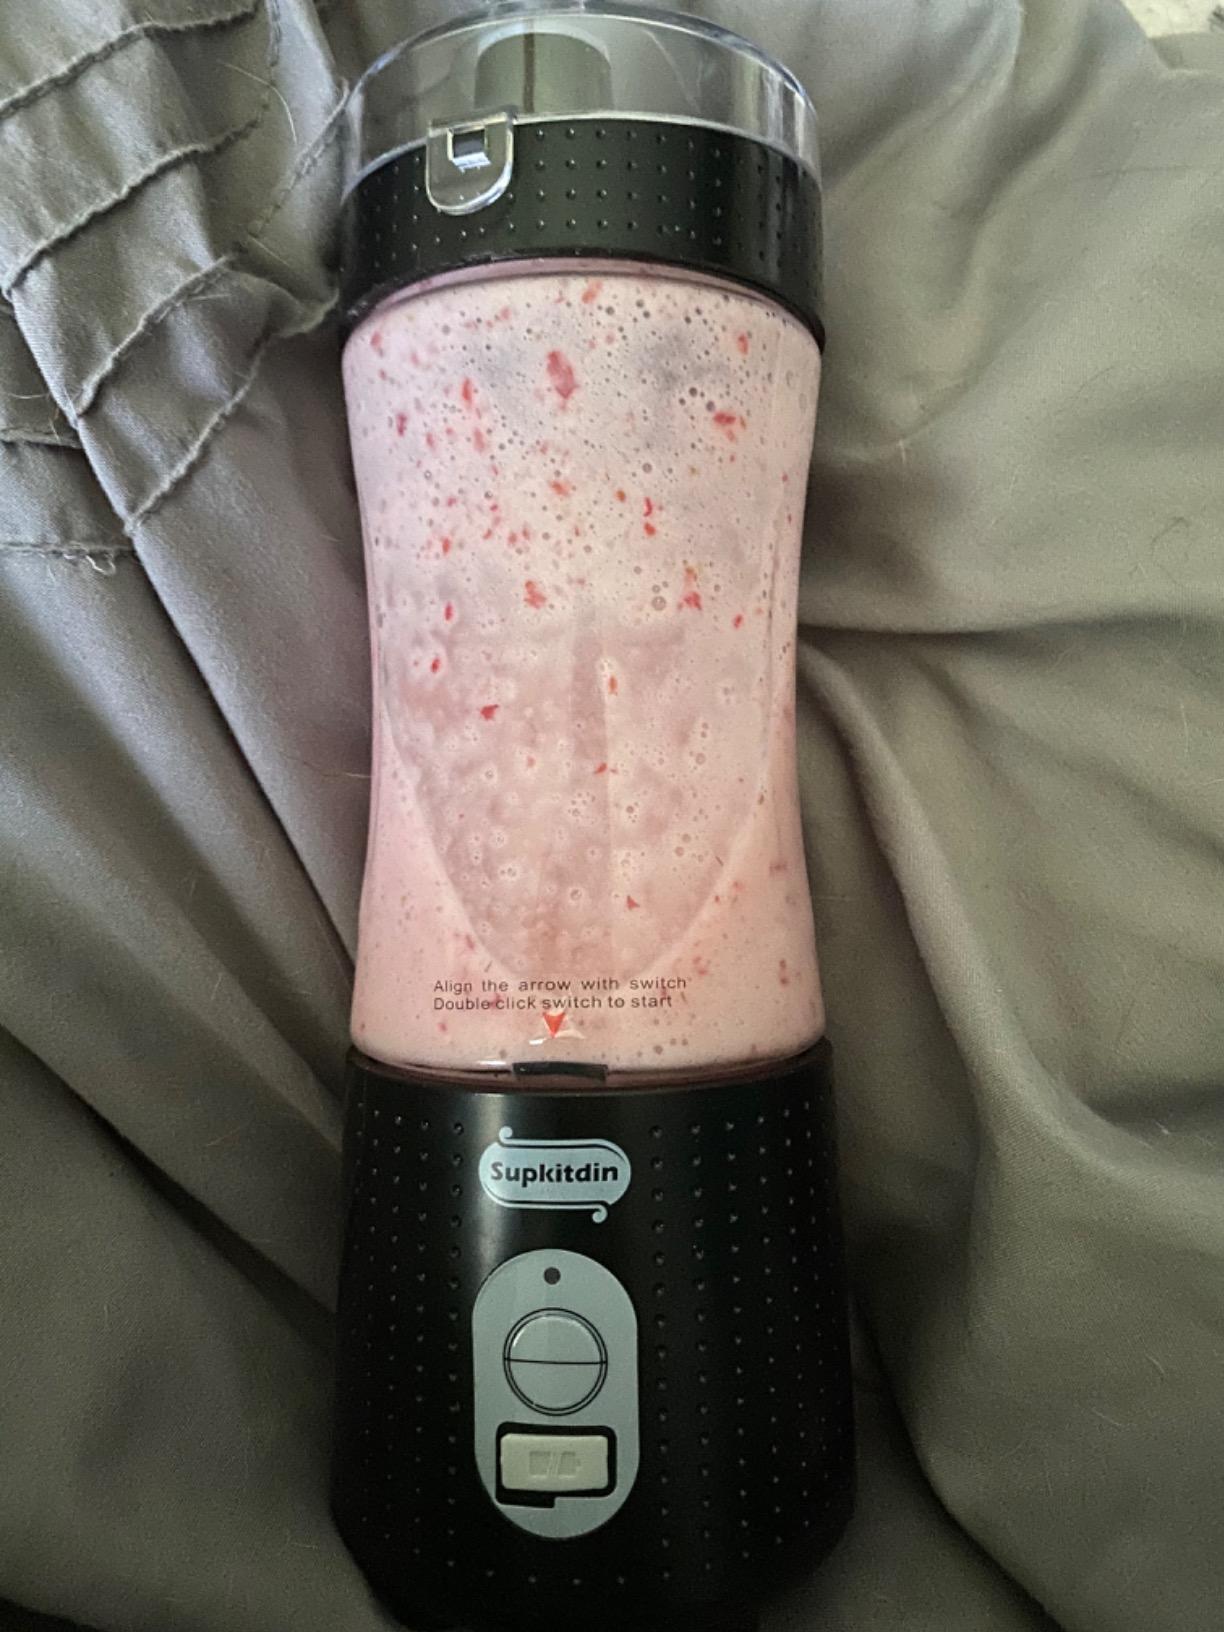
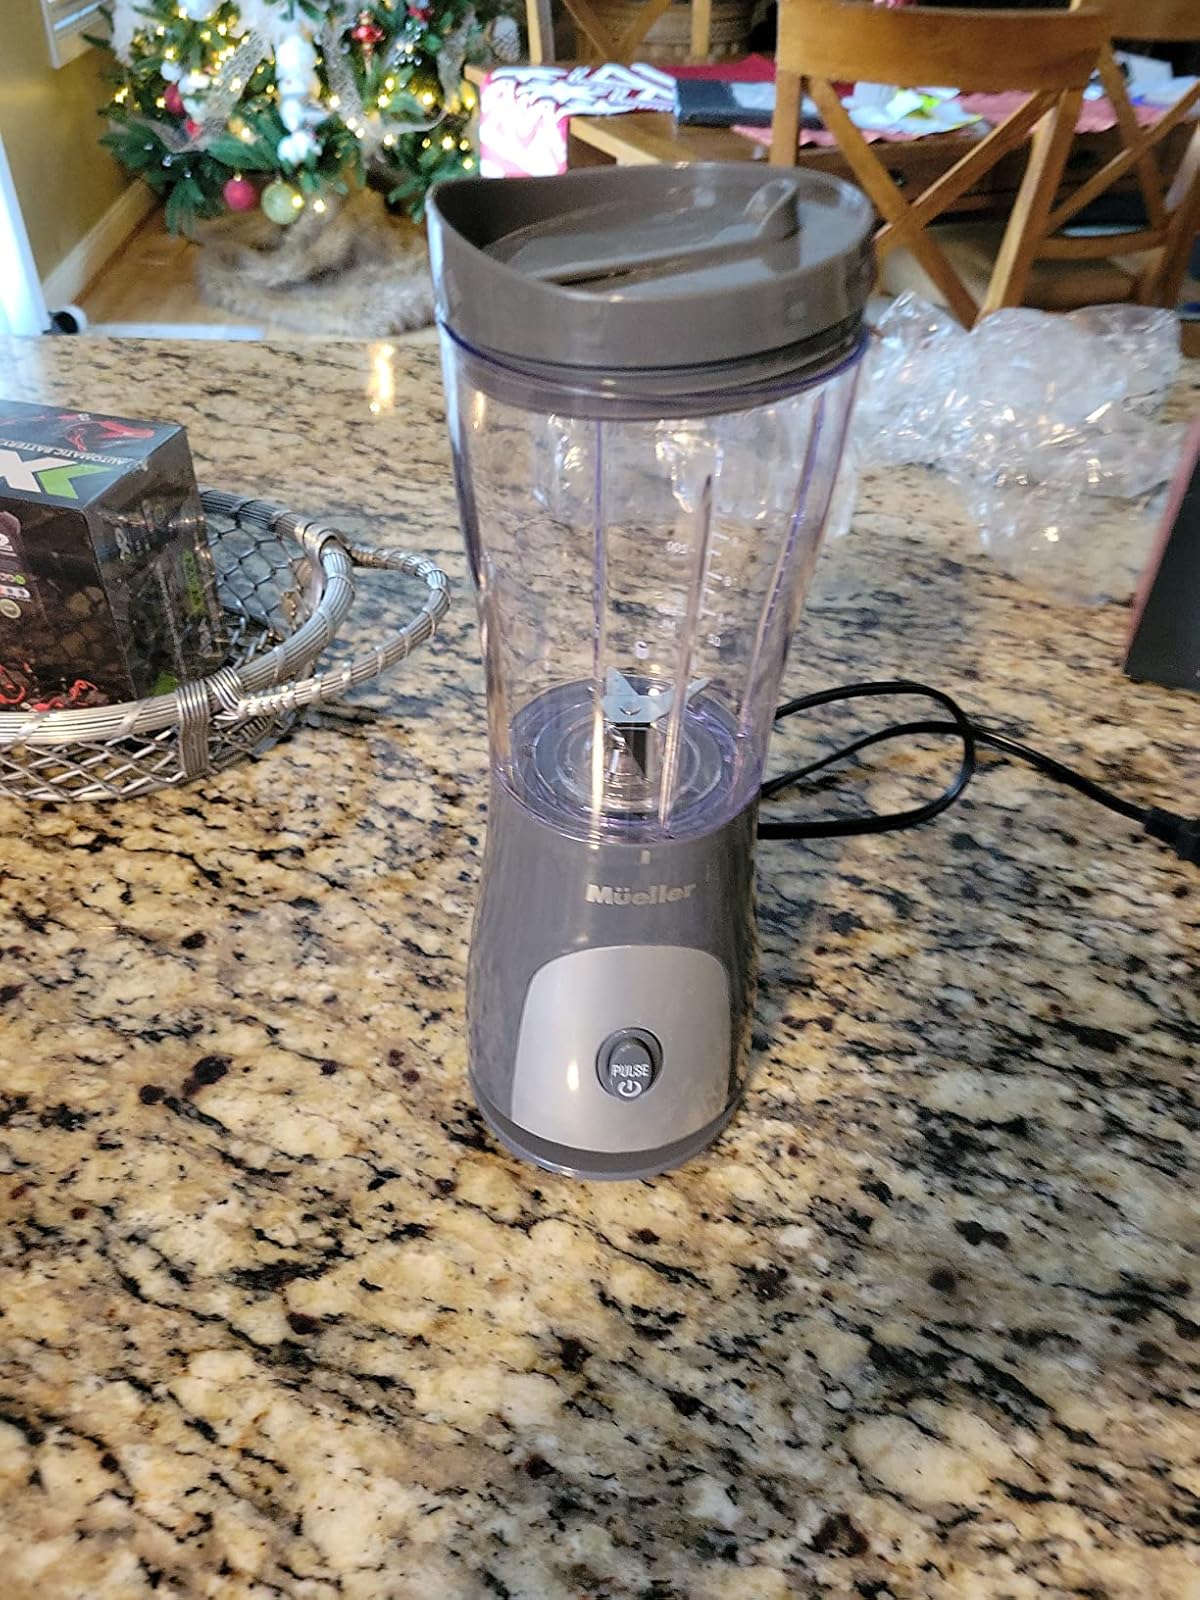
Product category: items_blender
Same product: no